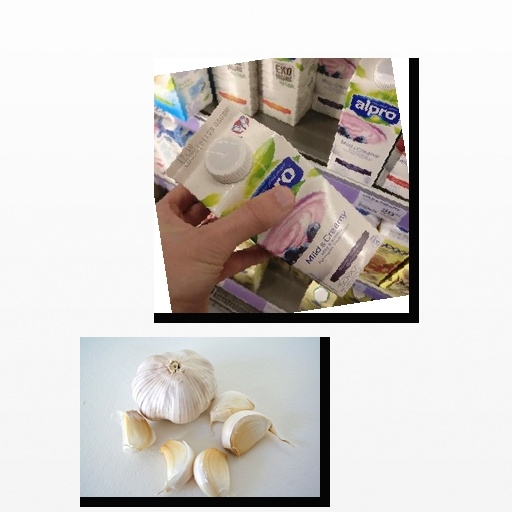
Food items: soyghurt, garlic